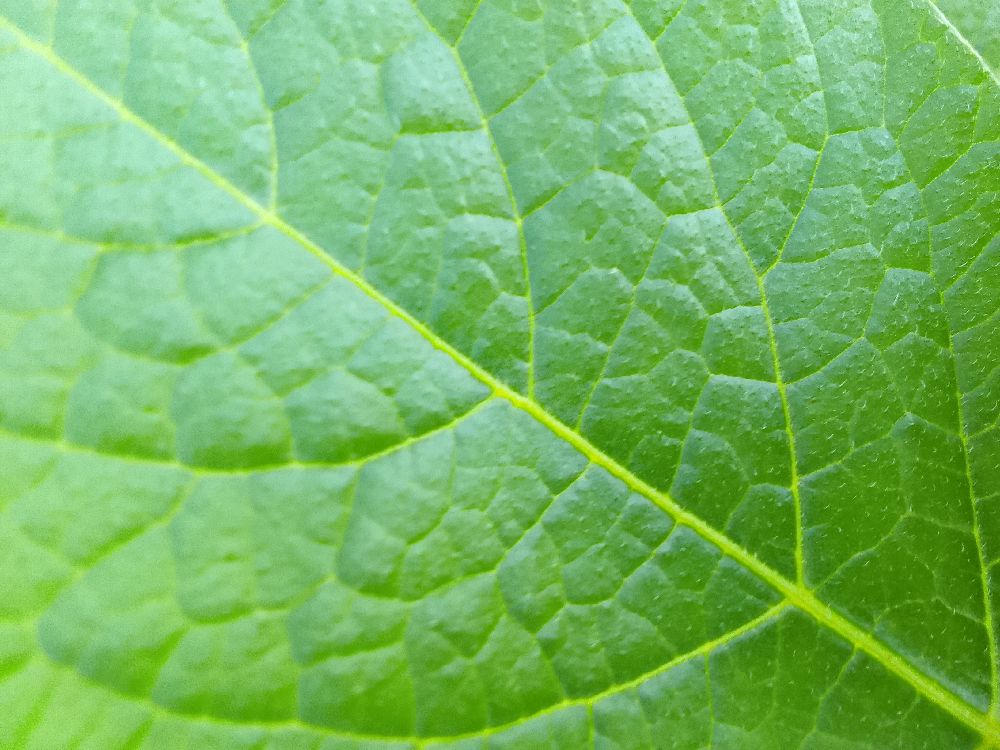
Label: Healthy